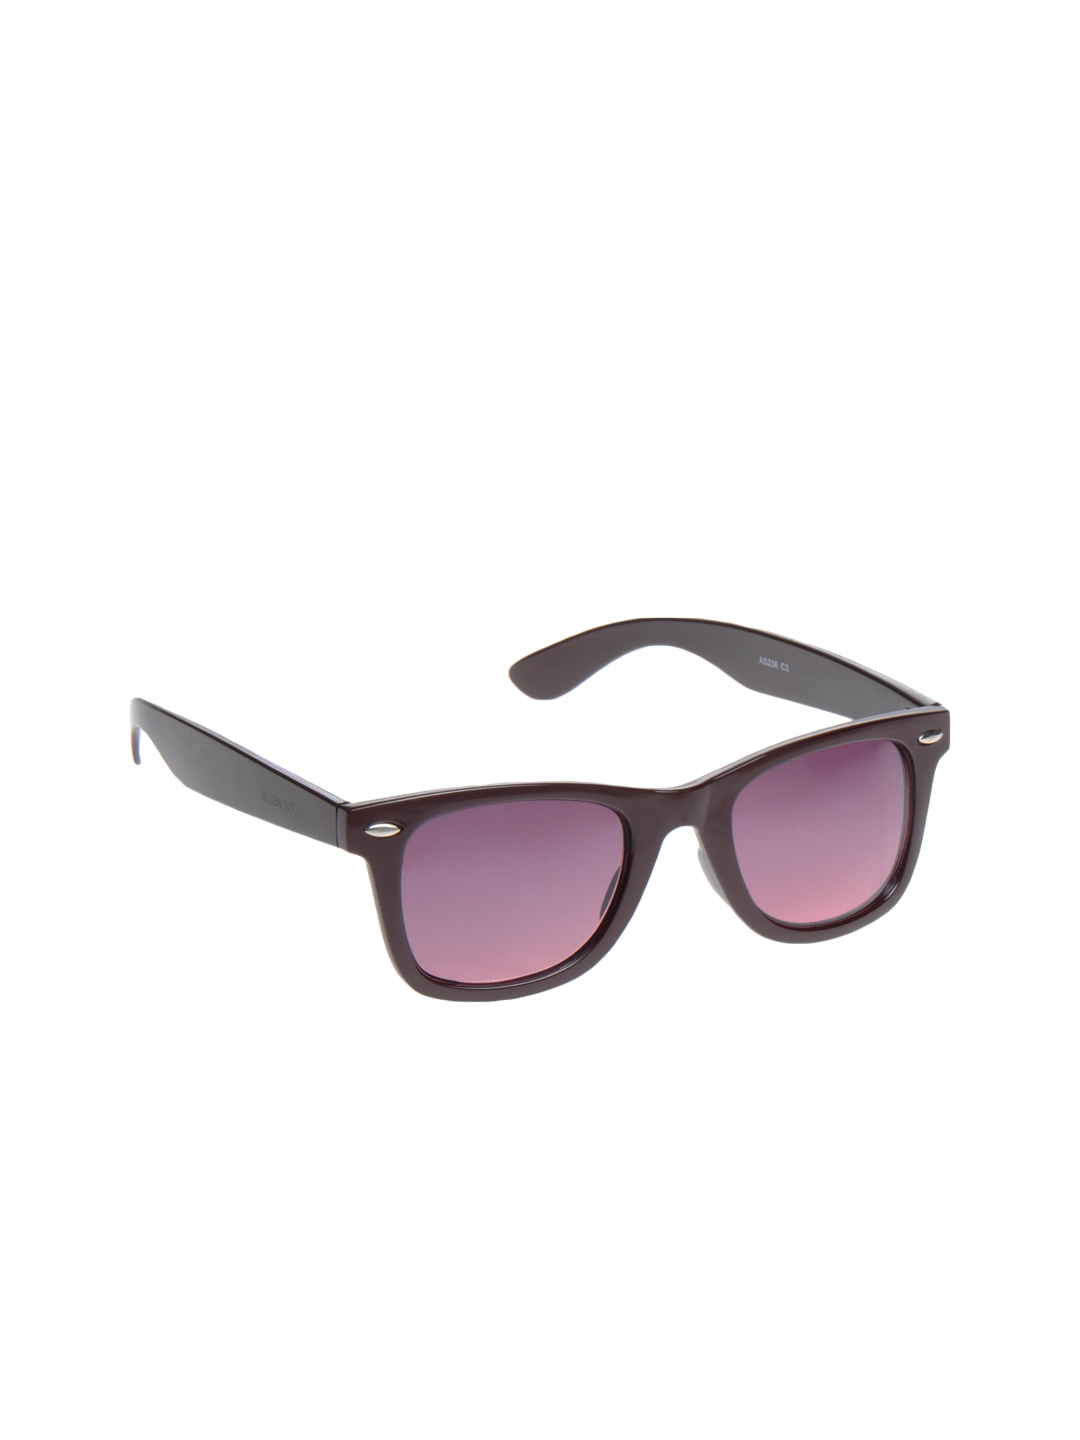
Allen Solly Unisex Sunglasses AS236-C3
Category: Accessories / Eyewear / Sunglasses
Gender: Unisex
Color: Purple
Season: Winter 2016
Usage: Casual